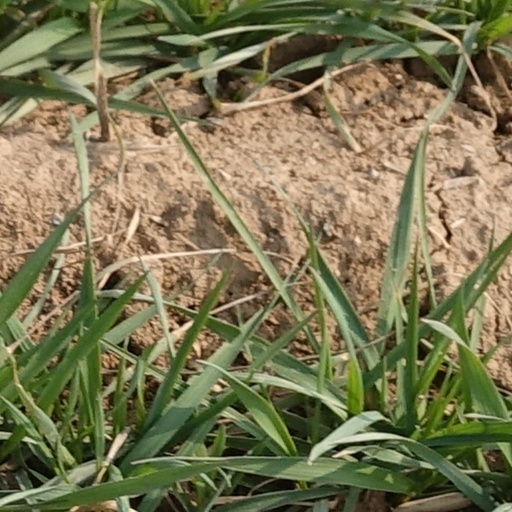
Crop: wheat